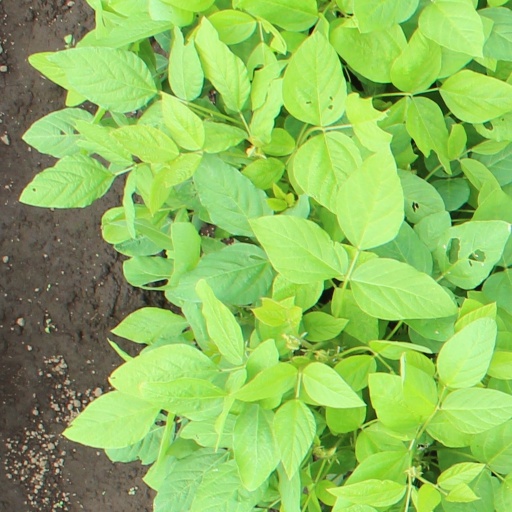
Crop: soybean